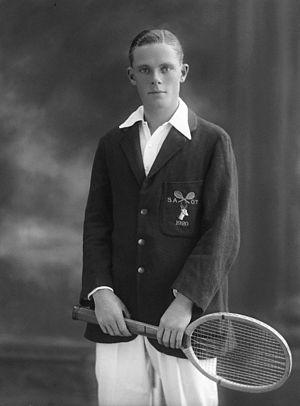
Brian Ivan Cobham Norton, né le 10 octobre 1899 sur l'île de Robben Island et mort le 16 juillet 1956 à Santa Clara en Californie, est un joueur de tennis sud-africain des années 1920.